Marios Papaefthymiou

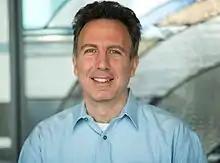
Papaefthymiou is the Ted and Janice Smith Family Foundation dean of the School of ICS at UCI.

Marios Papaefthymiou is the Ted and Janice Smith Family Foundation dean of the Donald Bren School of Information and Computer Sciences at the University of California, Irvine, United States. He previously served as chair of computer science and engineering at the University of Michigan, Ann Arbor, MI. He was named Fellow of the Institute of Electrical and Electronics Engineers (IEEE) in 2014 "for contributions to the design of adiabatic circuits for high-performance computing".